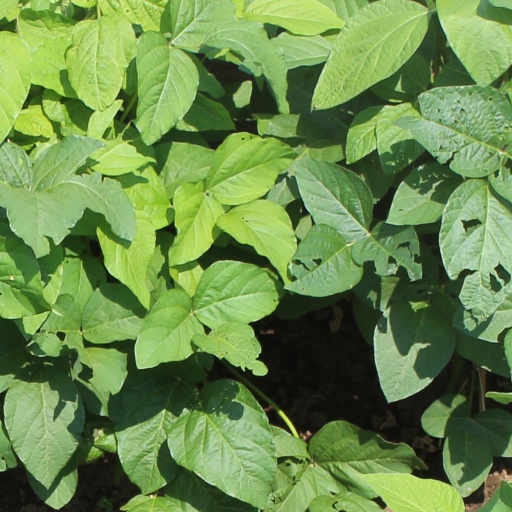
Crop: soybean